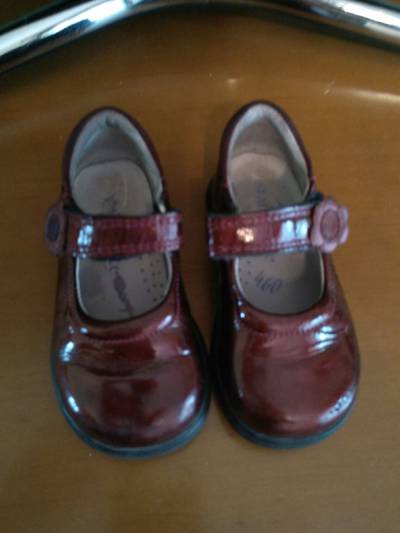
Waste category: clothes